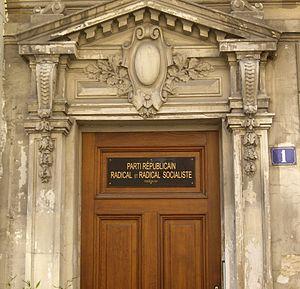
Siège du Parti républicain, radical et radical-socialiste (1901), dit «
Cette page présente les partis, mouvement politiques et personnalités reliés au centre en France selon leur famille politique ou leur formation.